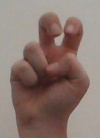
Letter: toot